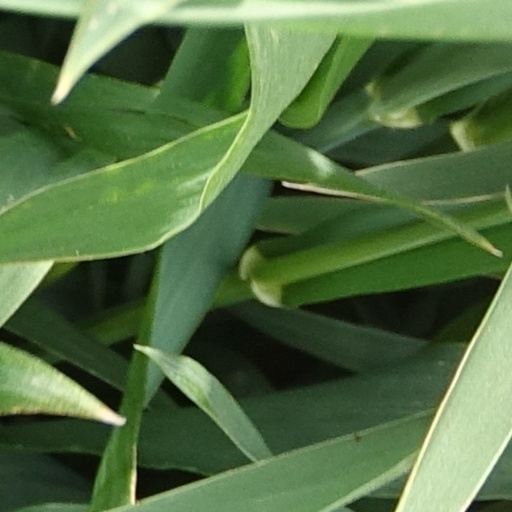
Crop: wheat